Abbott Drive

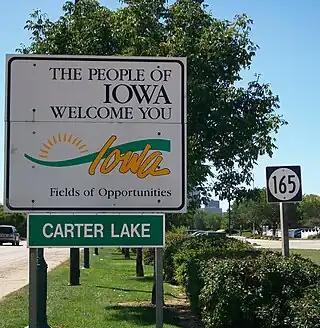
Iowa 165 is the shortest state highway in Iowa

Iowa 165 is the section of Omaha's Abbott Drive which passes briefly through the enclave of Carter Lake, Iowa. The route is fully signed; complete with Iowa welcome and Adopt-a-Highway signs on both ends. Abbott Drive in Omaha is not a state highway, so it does not have any state line signage. Abbott Drive in both states is included in the Federal Highway Administration's National Highway System.